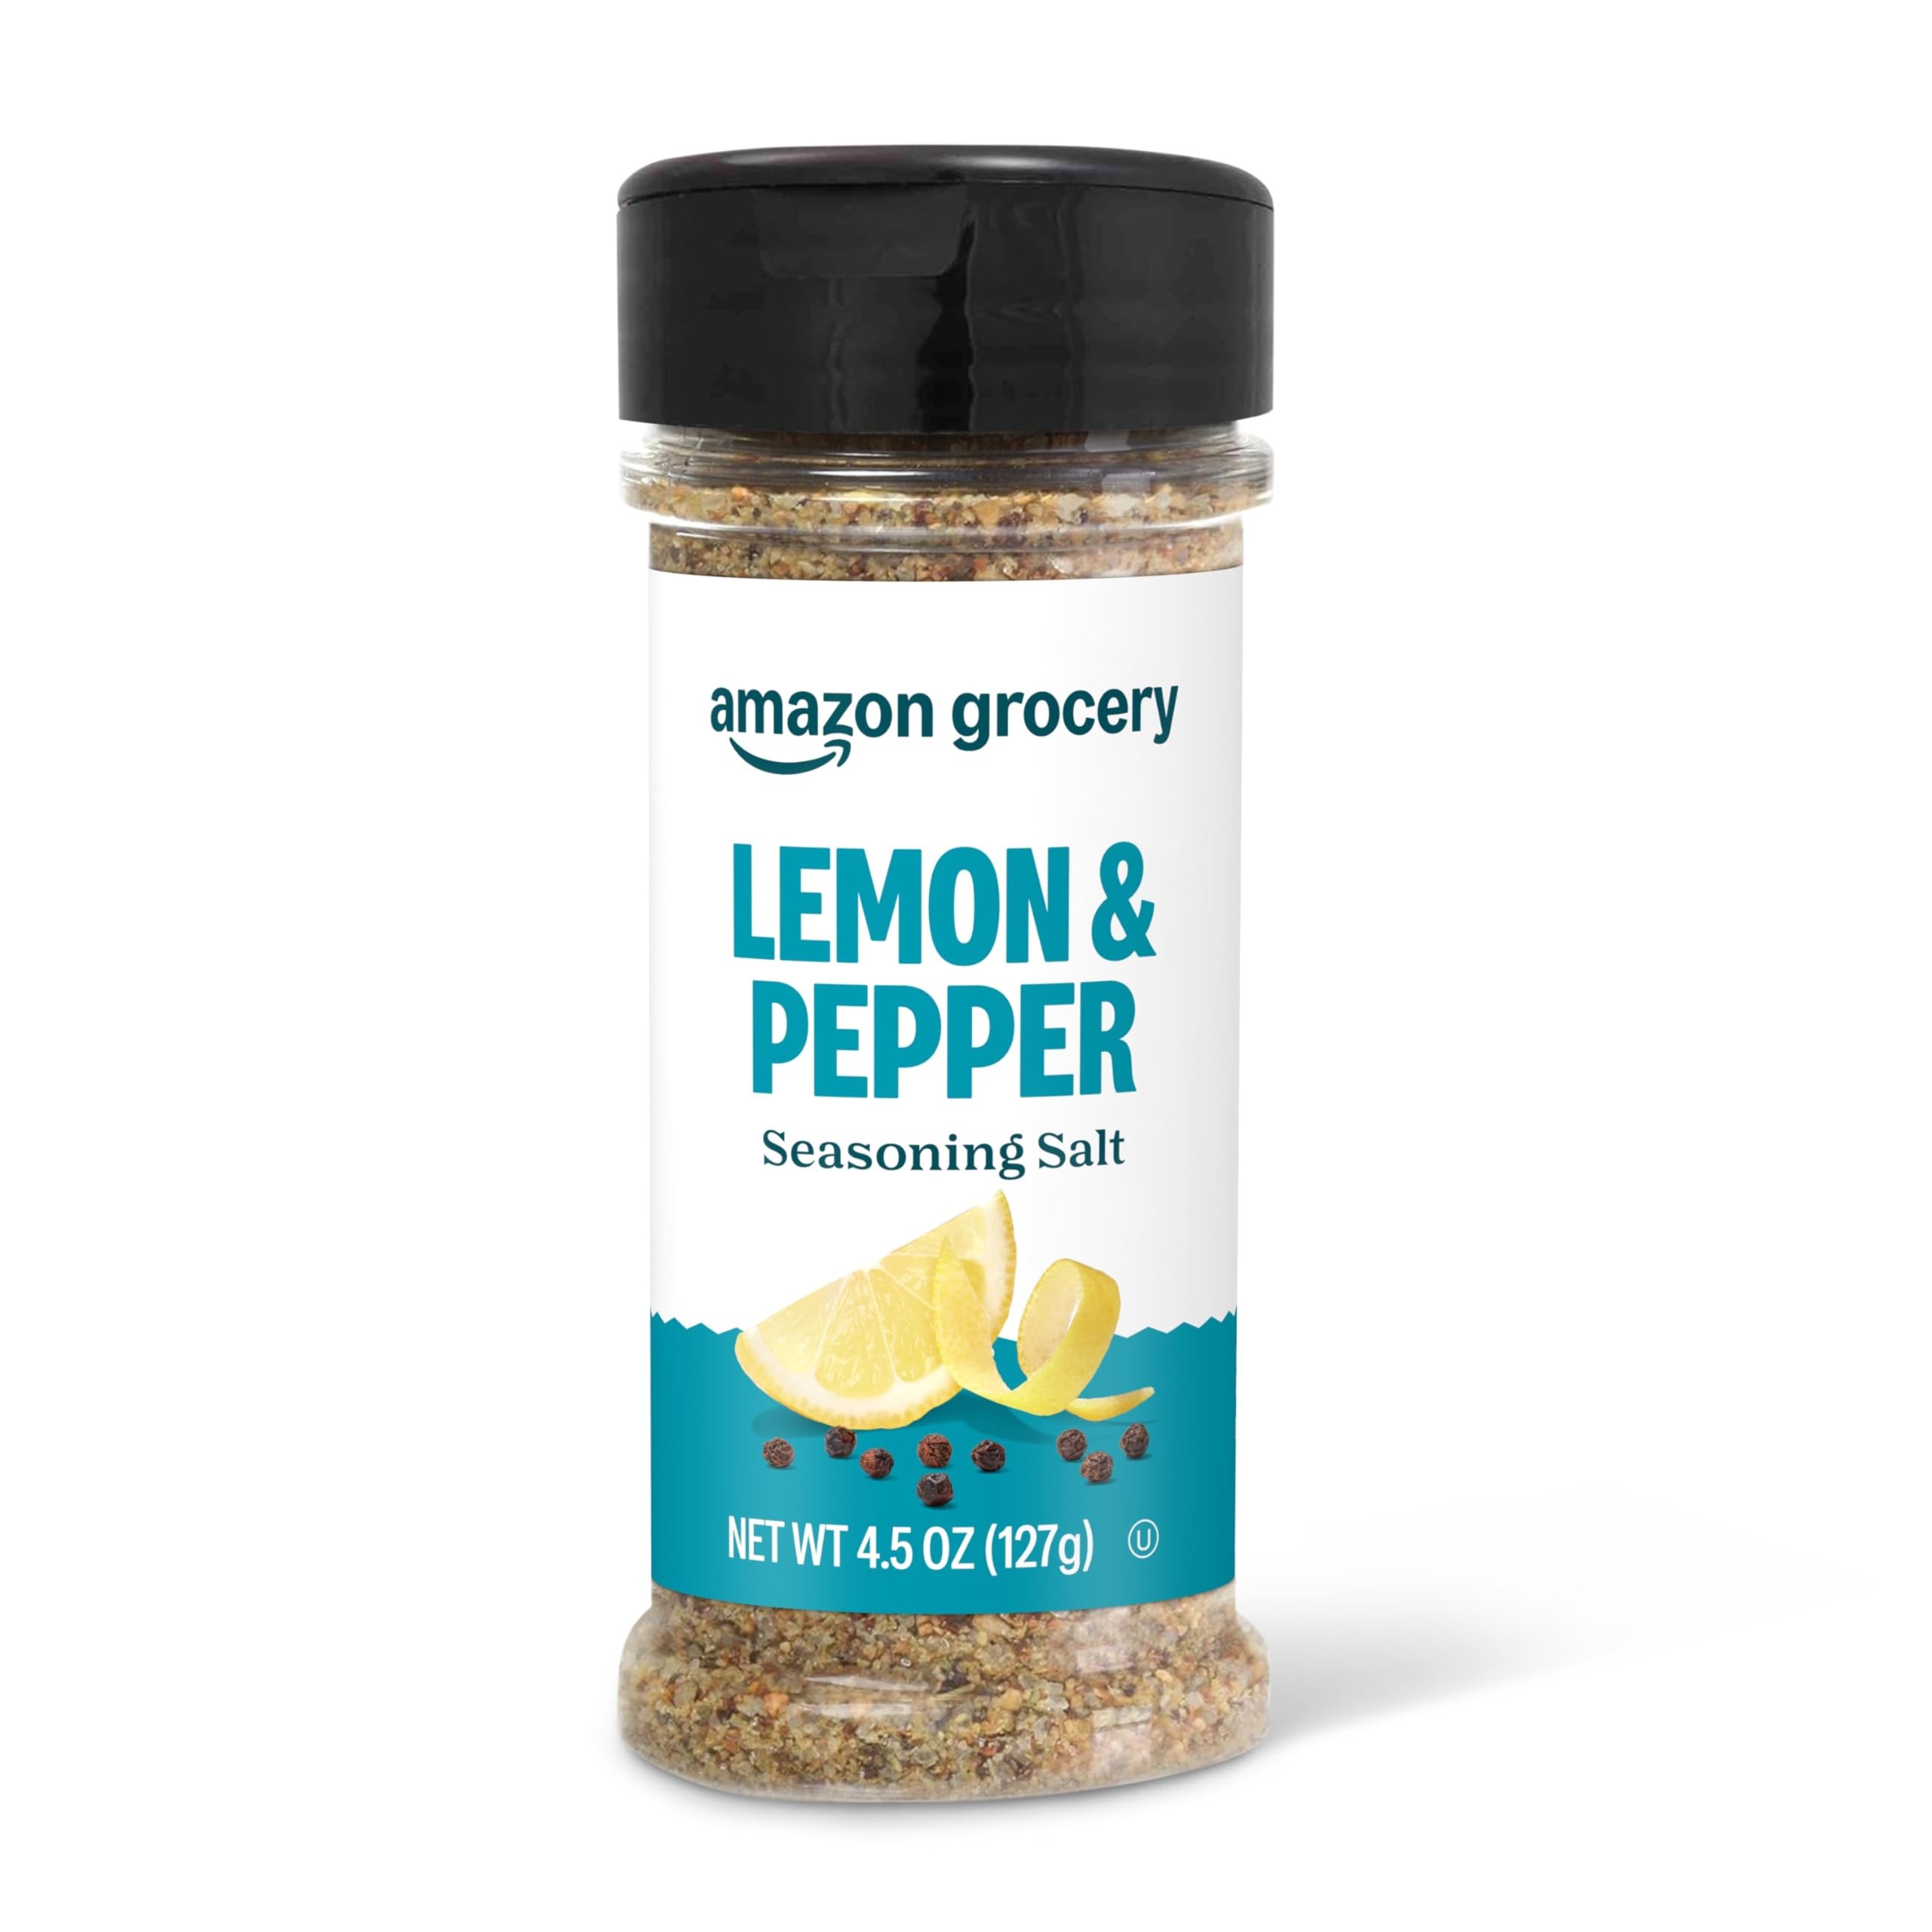
Item Name: Amazon Brand - Happy Belly Lemon Pepper Seasoning Salt, 4.5 ounce (Pack of 1)
Bullet Point 1: One 4.5-ounce bottle of Happy Belly Lemon Pepper Seasoning Salt
Bullet Point 2: Pungent, warm and spicy, zesty, sharp flavor, with a citrus note
Bullet Point 3: A balanced blend of coarse ground black pepper, salt, onion, garlic and fresh zested lemon peel
Bullet Point 4: Kosher certified
Bullet Point 5: No artificial flavors or synthetic colors
Bullet Point 6: No MSG
Bullet Point 7: An Amazon Brand
Value: 4.5
Unit: Ounce

Price: 2.39